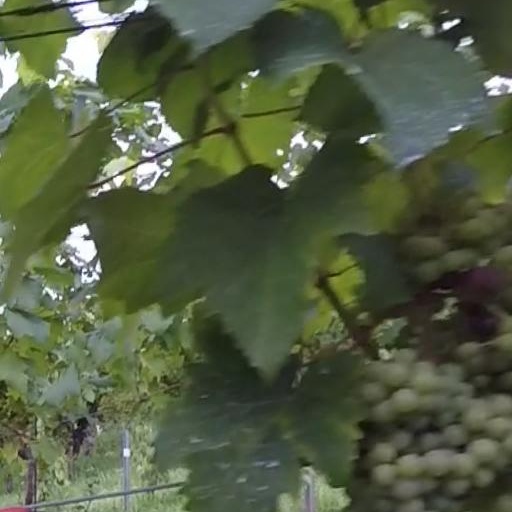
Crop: grape